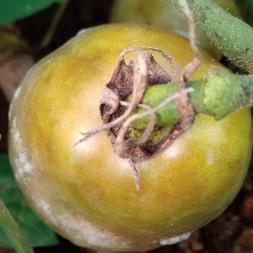
Crop: Tomato
Condition: tomato-late-blight-d